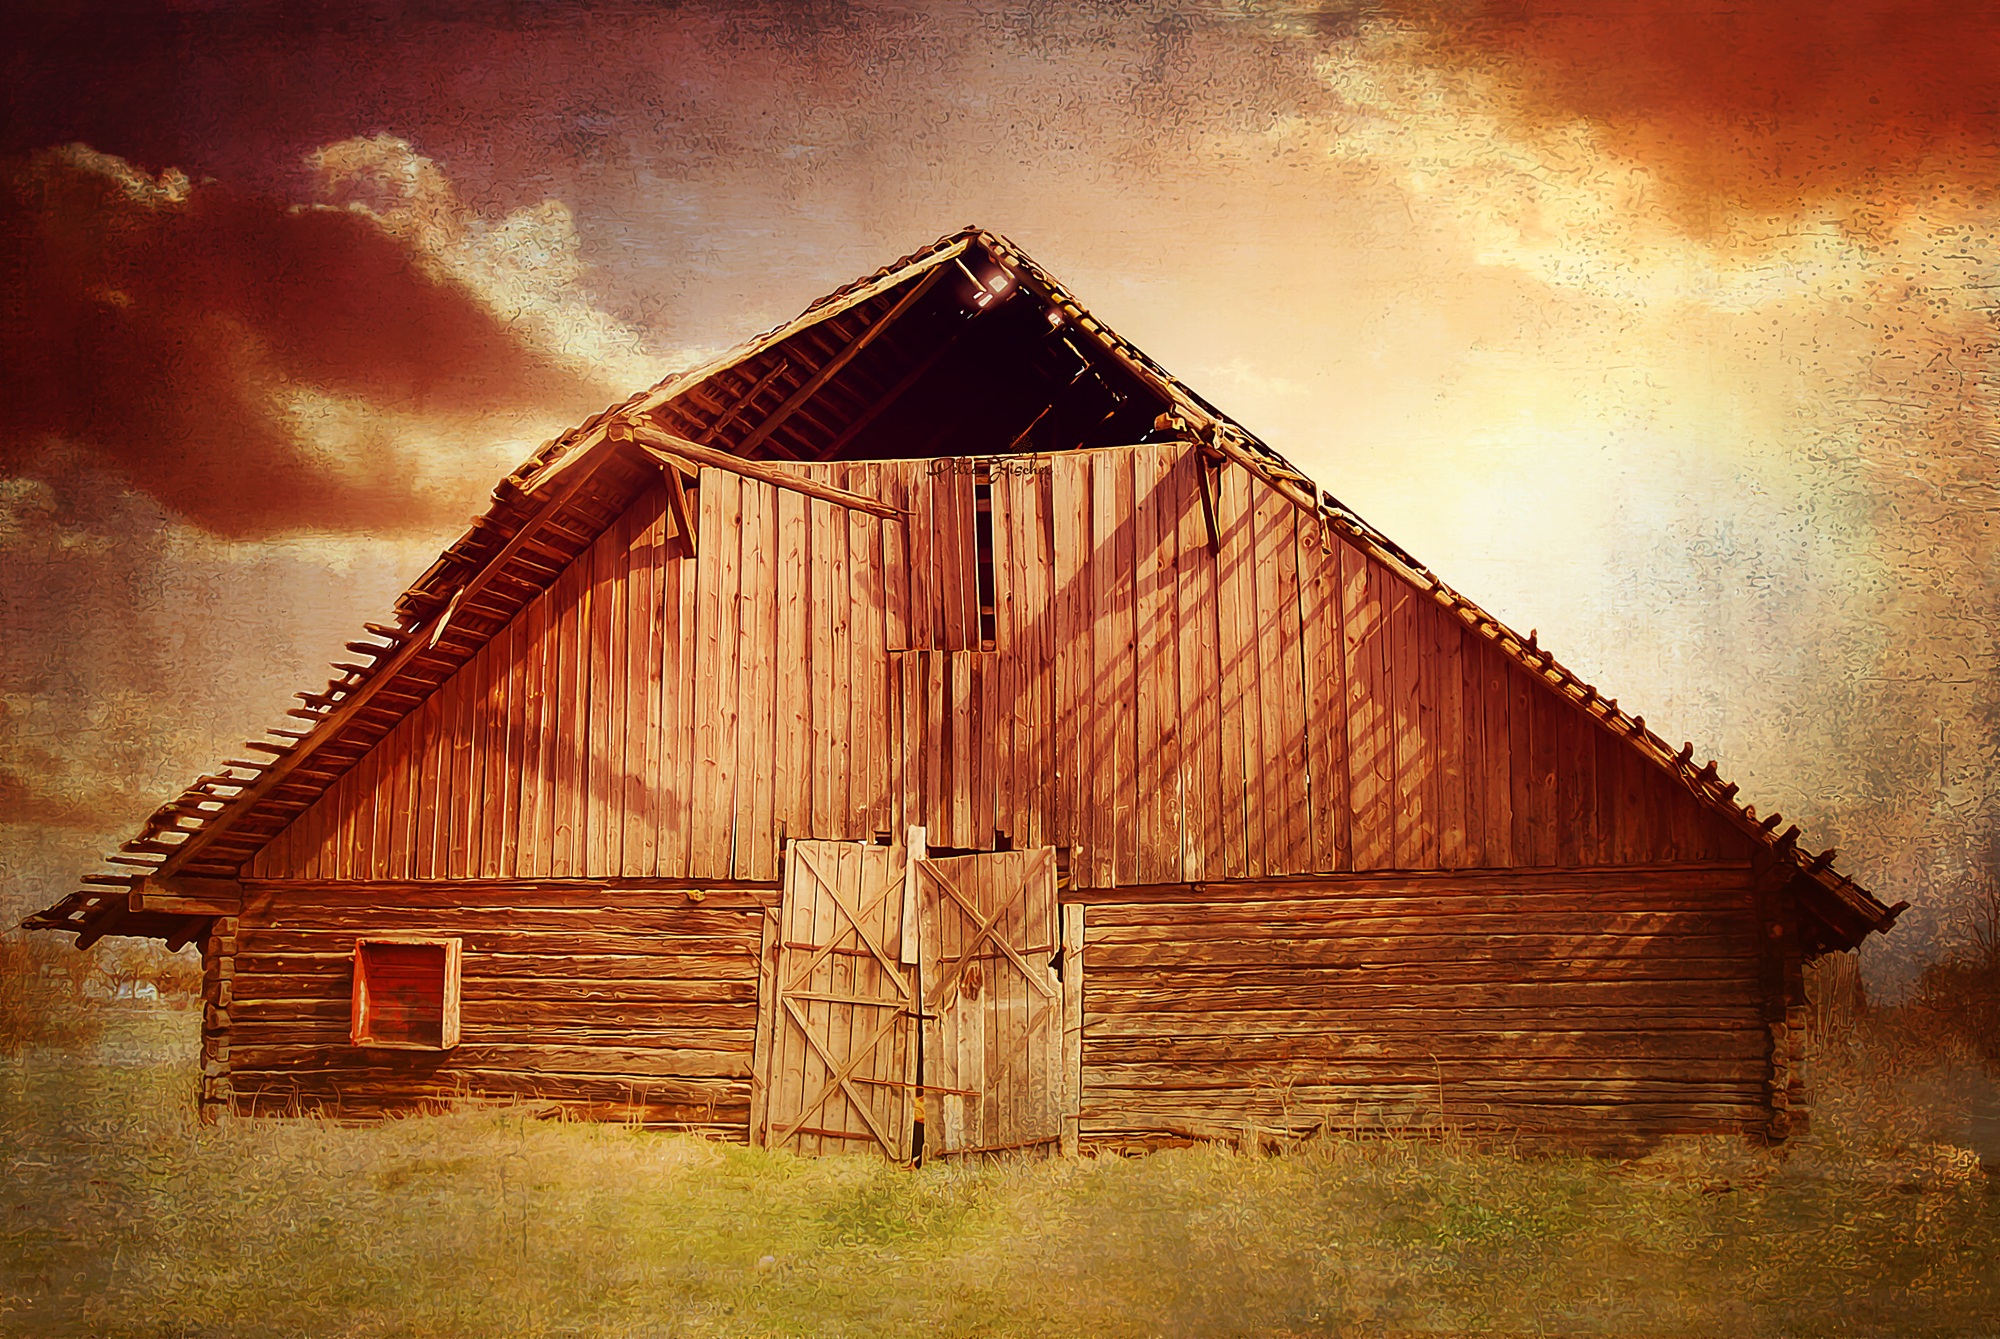
nature, sky, meadow, house, sunlight, barn, hut, scale, lighting, painting, clouds, log cabin, rural area, heustadel, digital painting, ancient history